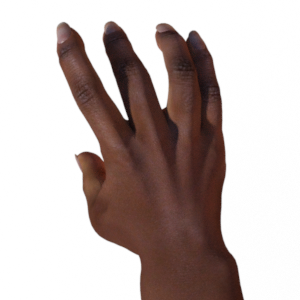
Label: paper